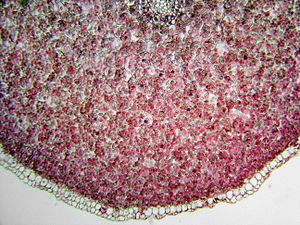
parenchyme de réserve avec amidon dans le racine de Ranunculus ficaria
En botanique, un tubercule est une tige qui résulte soit de la tubérisation d'entre-nœuds soit de la tubérisation de l'extrémité d'une tige. Cet organe de réserve assure la survie des plantes pendant la saison d'hiver ou en période de sécheresse, et souvent leur multiplication par voie végétative. Par extension, ce tubercule caulinaire désigne toute partie souterraine tubérisée, voire un organe aérien tubérisé.
Le parenchyme cortical est un parenchyme végétal composé de grandes cellules polyédriques, situé au niveau du cortex de la tige ou de la racine d'une plante à fleur.
La ficaire fausse-renoncule, plus simplement ficaire est une plante herbacée vivace de la famille des Ranunculaceae.
La coloration de tissu biologique est souvent nécessaire pour l'identification. Certaines colorations sont compatibles avec la vie cellulaire, d'autres nécessitent la fixation des tissus, et parfois la création de coupes histologiques.